Stuart Holden

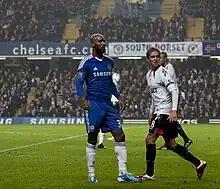
Holden and Nicolas Anelka during a match in the Premier League

In the 2010–11 season, Holden helped Bolton reach seventh place in the Premier League and to the FA Cup Semi-finals. However, his season was cut short on March 19 after he suffered a severe knee injury against Manchester United at Old Trafford when going into a tackle with Jonny Evans. Evans' studs caught Holden in the left knee, leaving a gash that required twenty six stitches and a fracture of the femur near the knee joint, which ruled him out for a minimum of six months. Despite missing the final two months of the season, Holden was still voted the 2011 Bolton Wanderers Player of the Year. Without Holden, Bolton tailspun and finished the season in fourteenth position.